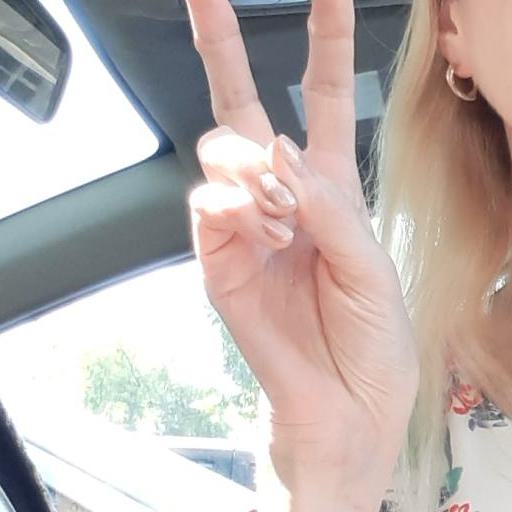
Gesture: peace